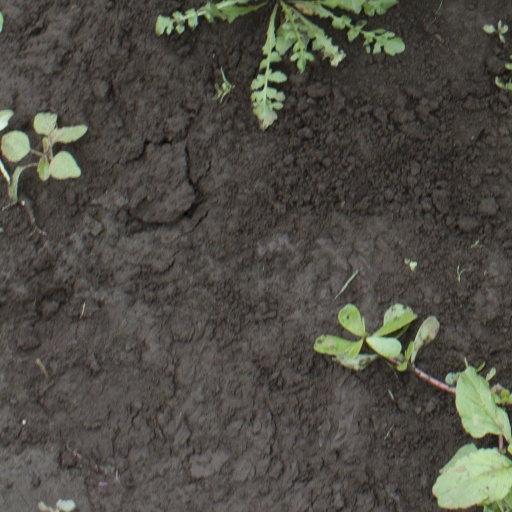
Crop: soybean